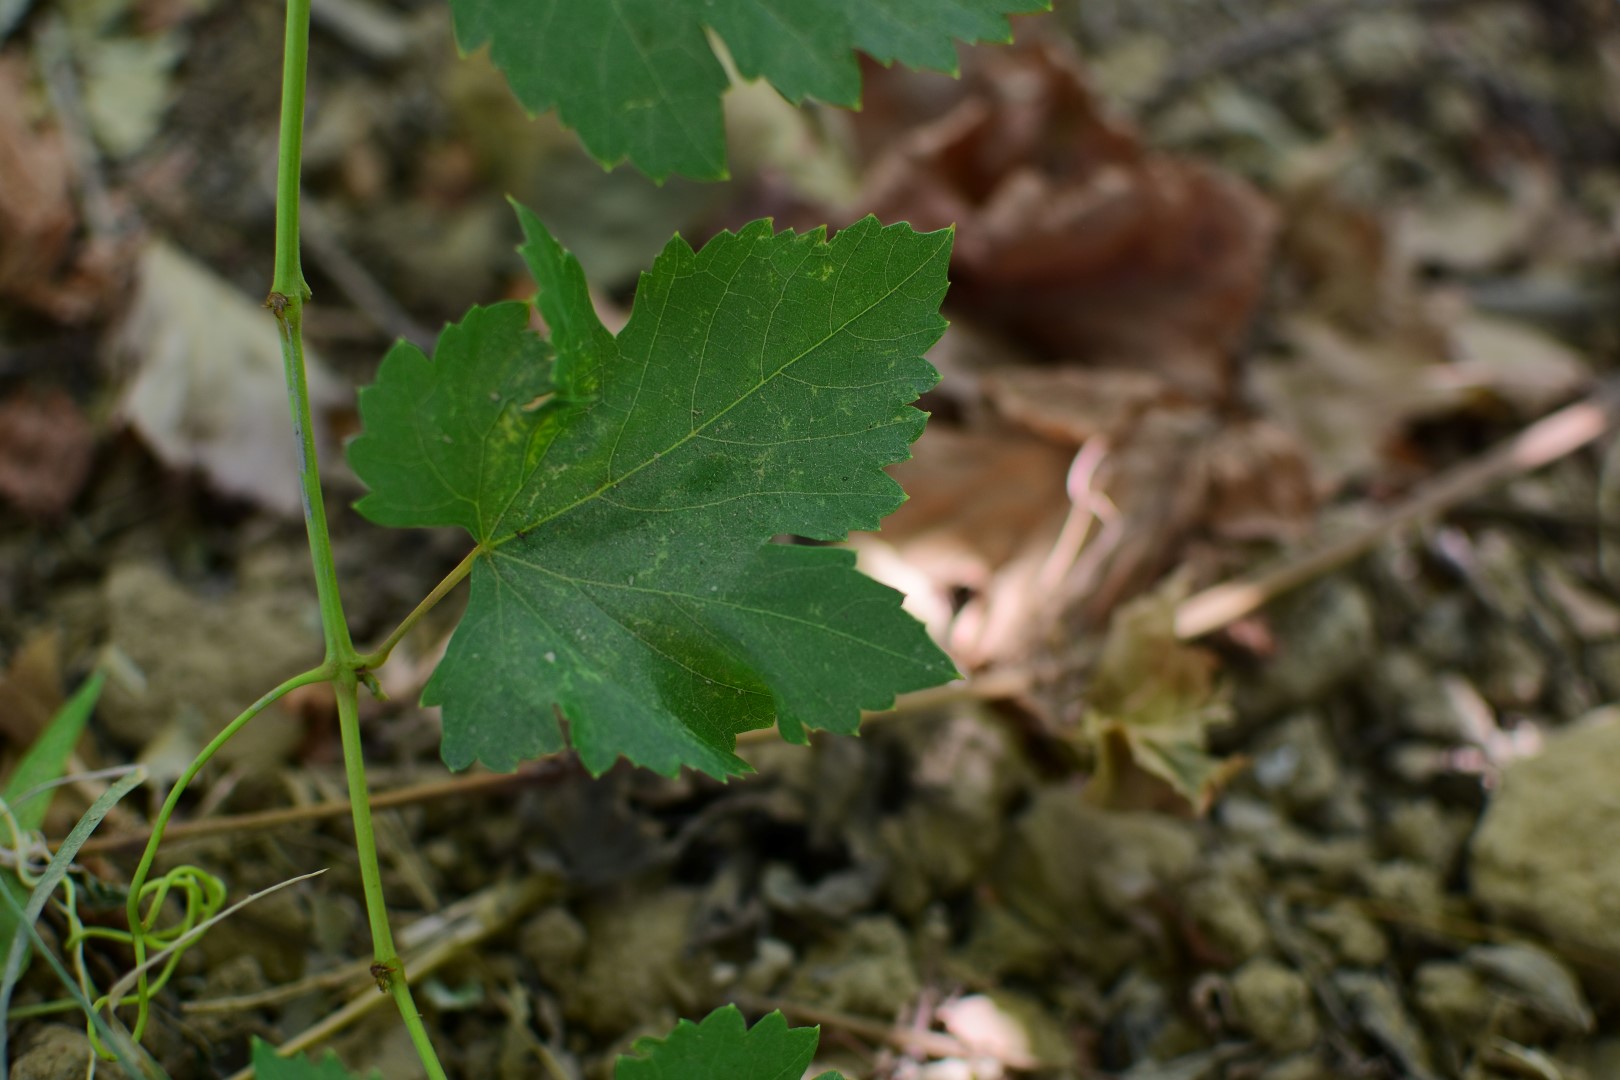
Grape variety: Frinsi